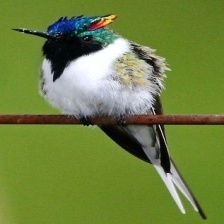
Species: HORNED SUNGEM
Scientific name: HELIACTIN BILOPHUS
ImageNet parent category: hummingbird